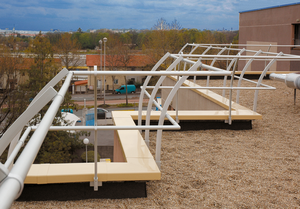
Garde-corps en aluminium pour toitures inaccessibles
Un garde-corps est un ensemble d'éléments formant une barrière de protection placée sur les côtés d'un escalier ouvert, ou pourtour d'un palier, d'une toiture terrasse, d'une autoroute, d'un balcon, d'une mezzanine ou d'une galerie ou à tout autre endroit afin d'empêcher une chute accidentelle dans le vide. La composition du garde-corps peut varier, mais généralement sa construction implique qu'il ne puisse être escaladé facilement ou qu'un enfant ne puisse se glisser entre ses composants.